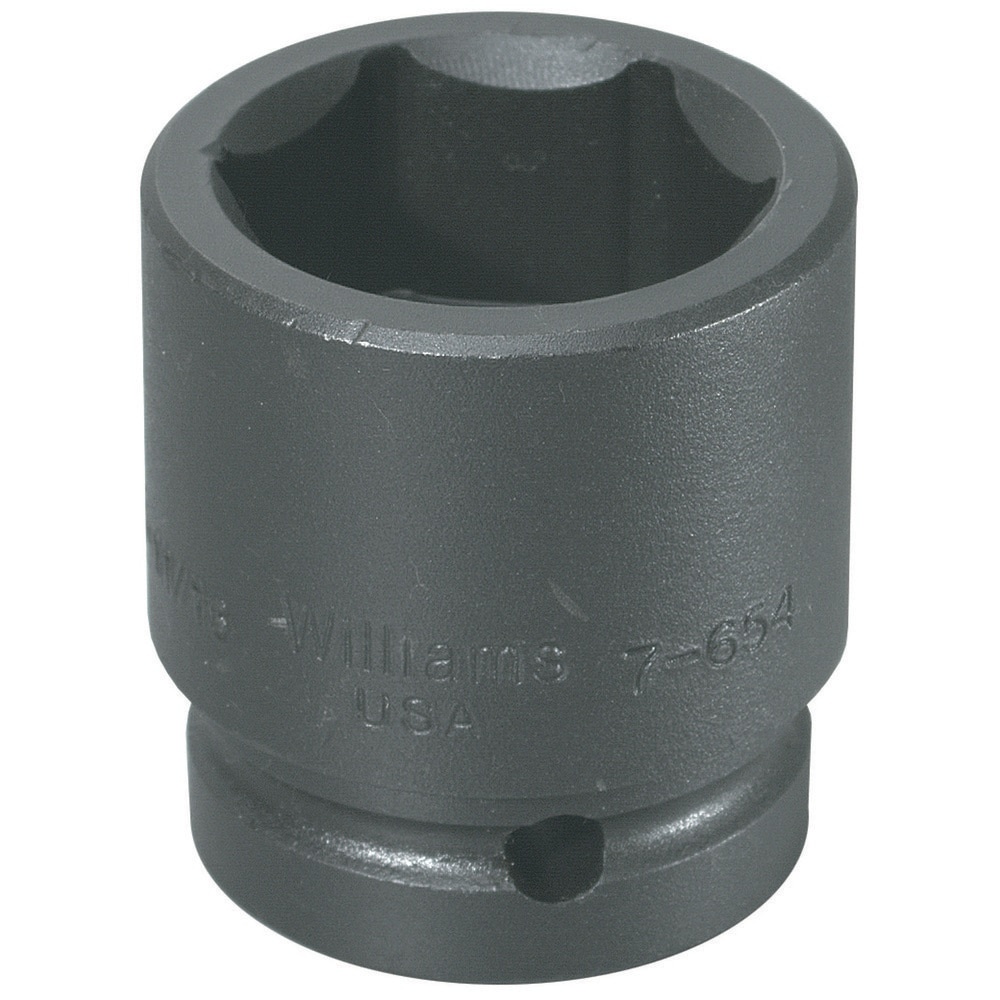
Impact Socket: 1" Drive, 4-3/4" Socket, Hex Drive
Brand: Williams
Item #: 75585885 Brand: Williams Model #: JHW7-6152 Product Specifications Drive Size 1 Socket Size (Inch) 4-3/4 Number Of Points 6 Drive Style Hex Length Type Standard Material Steel Finish Black Oxide Insulated No Non-sparking No Style Square ASME Spec B107.2 ANSI Spec B107.2 Warranty Mfr's Limited Warranty Overall Length (mm) 146.00 UNSPSC Code 27111704 Country of Origin UNITED STATES
Category: Hardware > Tools > Impact Wrenches & Drivers